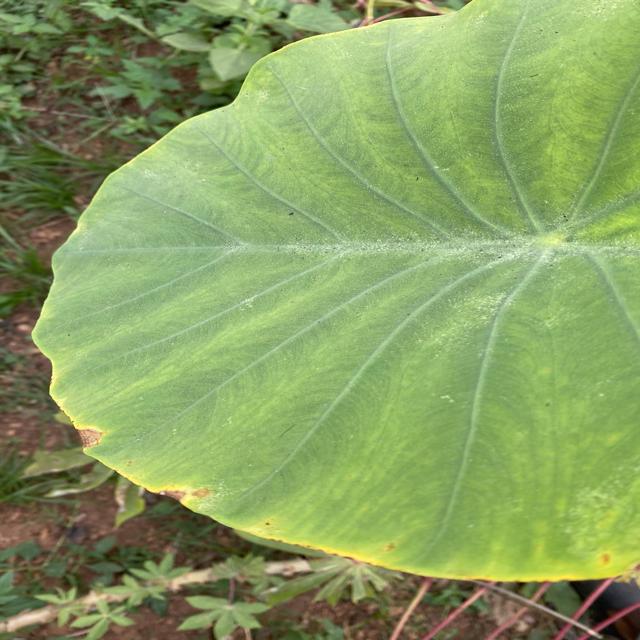
Label: Early_Blight